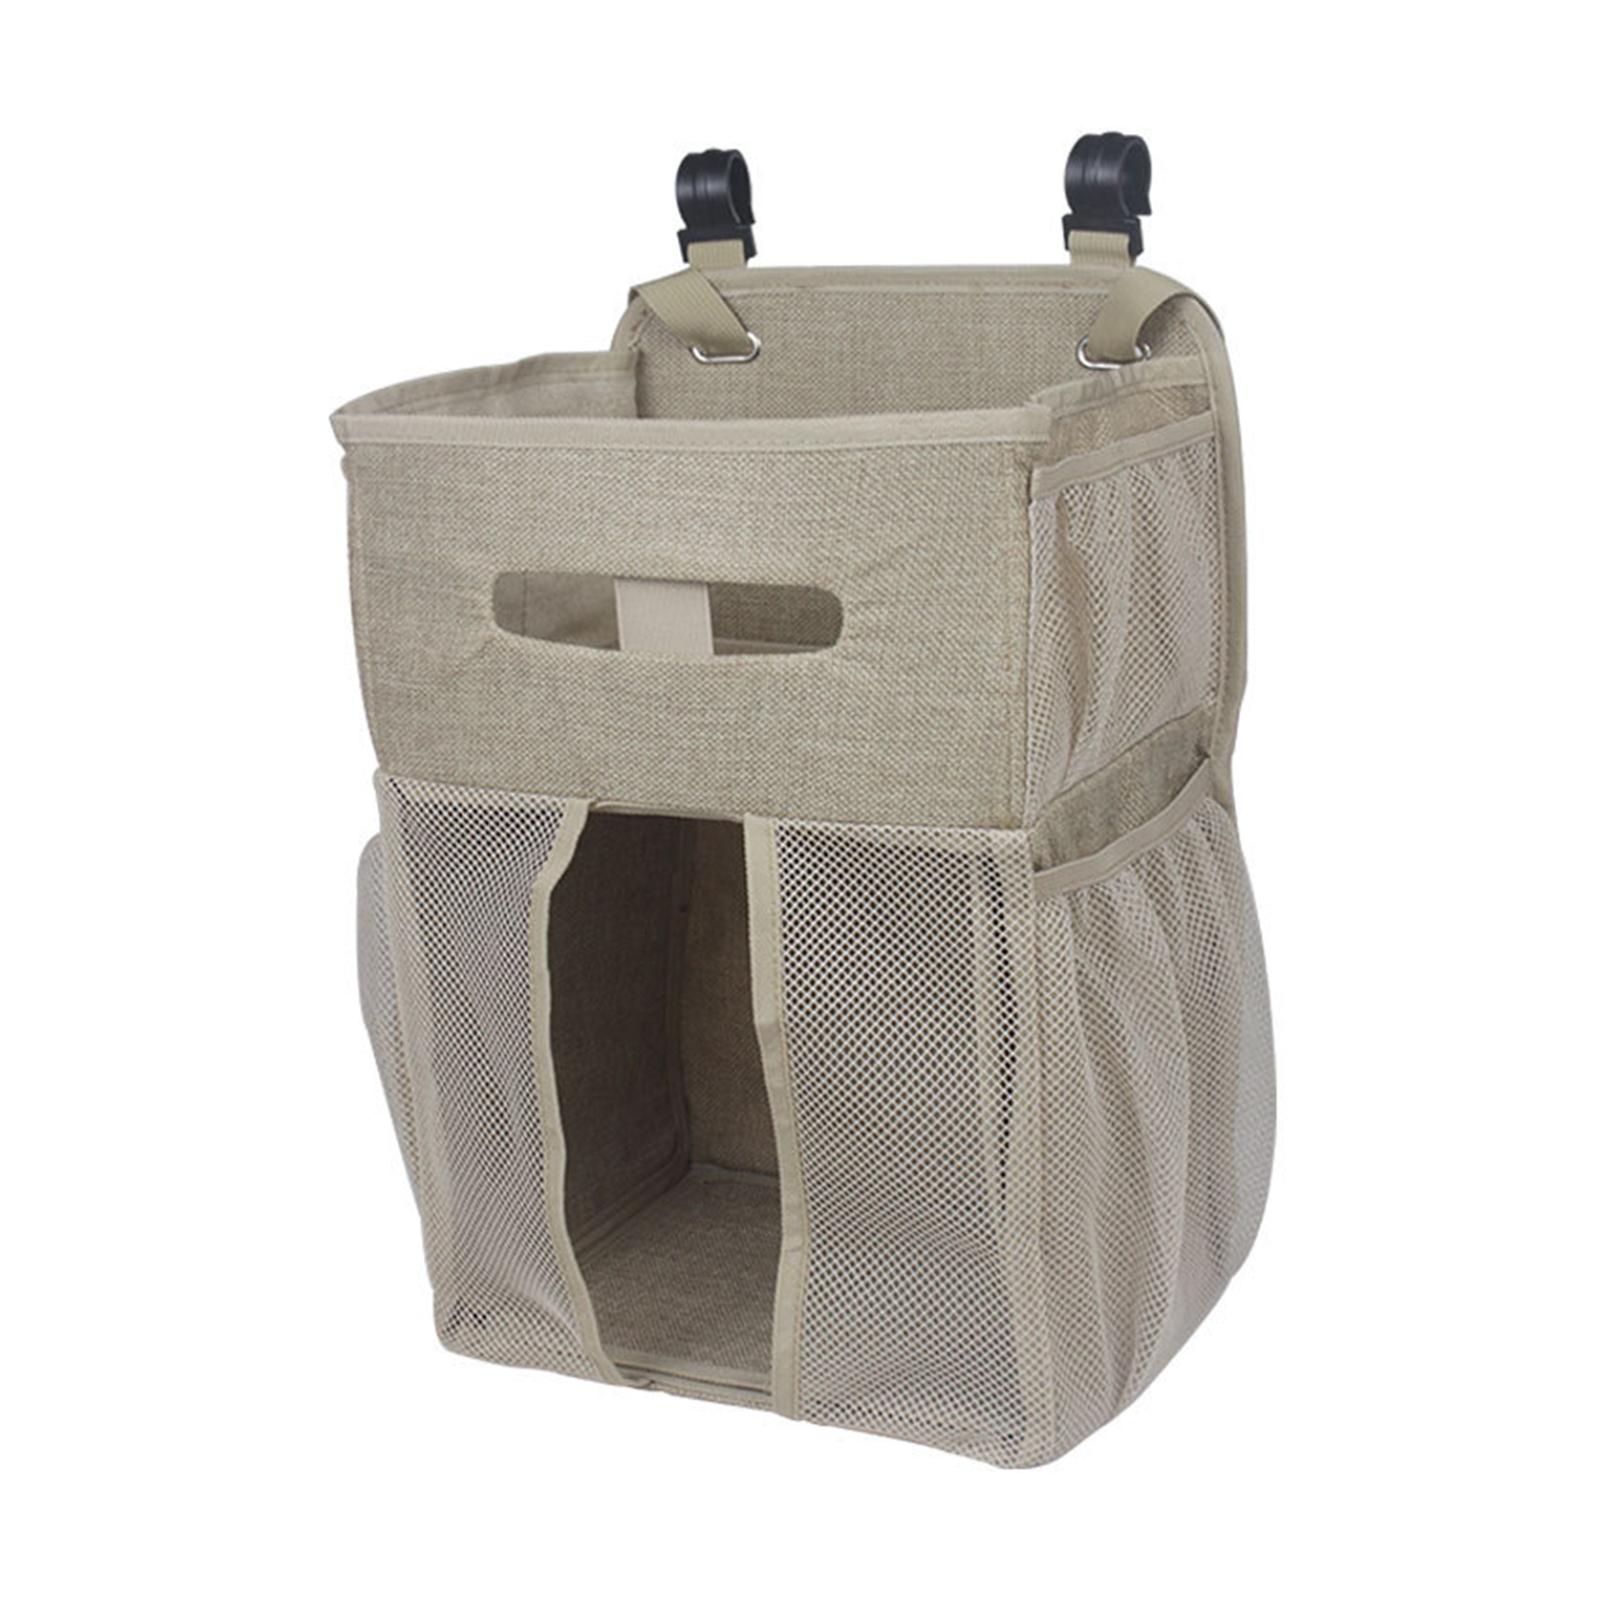
Maxbell Bedside Storage Bag Essentials Bag Hanging Storage Bag for Newborn Baby Wall Khaki
Description: 【Hanging Storage Bag】: The Hanging Diaper is compact and spacious, with multiple pockets and mesh opening design for easy and quick access, it can organize and store your baby essentials neatly, saving you space. 【Durable Material】: The Diaper Organizer is made of polyester material, which is durable and not easily damaged, and can withstand daily use while maintaining its quality and functionality. 【Save Space】: The Bedside Storage Bag has extra large storage space, which can store diapers, wet papers, towels, toys and bath supplies within reach for easy use. 【Easy to Assemble】: The Hanging Storage Bag comes with 2 fasteners for easy installation, connecting to , wall, crib, etc. Provides easy access to baby products during diaper changes. 【Creative Gift】: Diaper Stacker Storage is an ideal gift for newborn babies and mother. Nice for every new parent, it helps organize your baby's essentials for your convenience. Specification: Material:Polyeste Size Chart: 27cmx22cmx42cm/10.63inchx8.66inchx16.54inch Package Includes: 1 Hanging Diaper Note: 1.This is not infant toy, please take away from children to avoid eating. 2.Please allow slightly errors due to manual measurement and different monitors.
Brand: SFC Inc.
Category: Baby & Toddler > Diapering > Diaper Organizers > Diaper Stackers